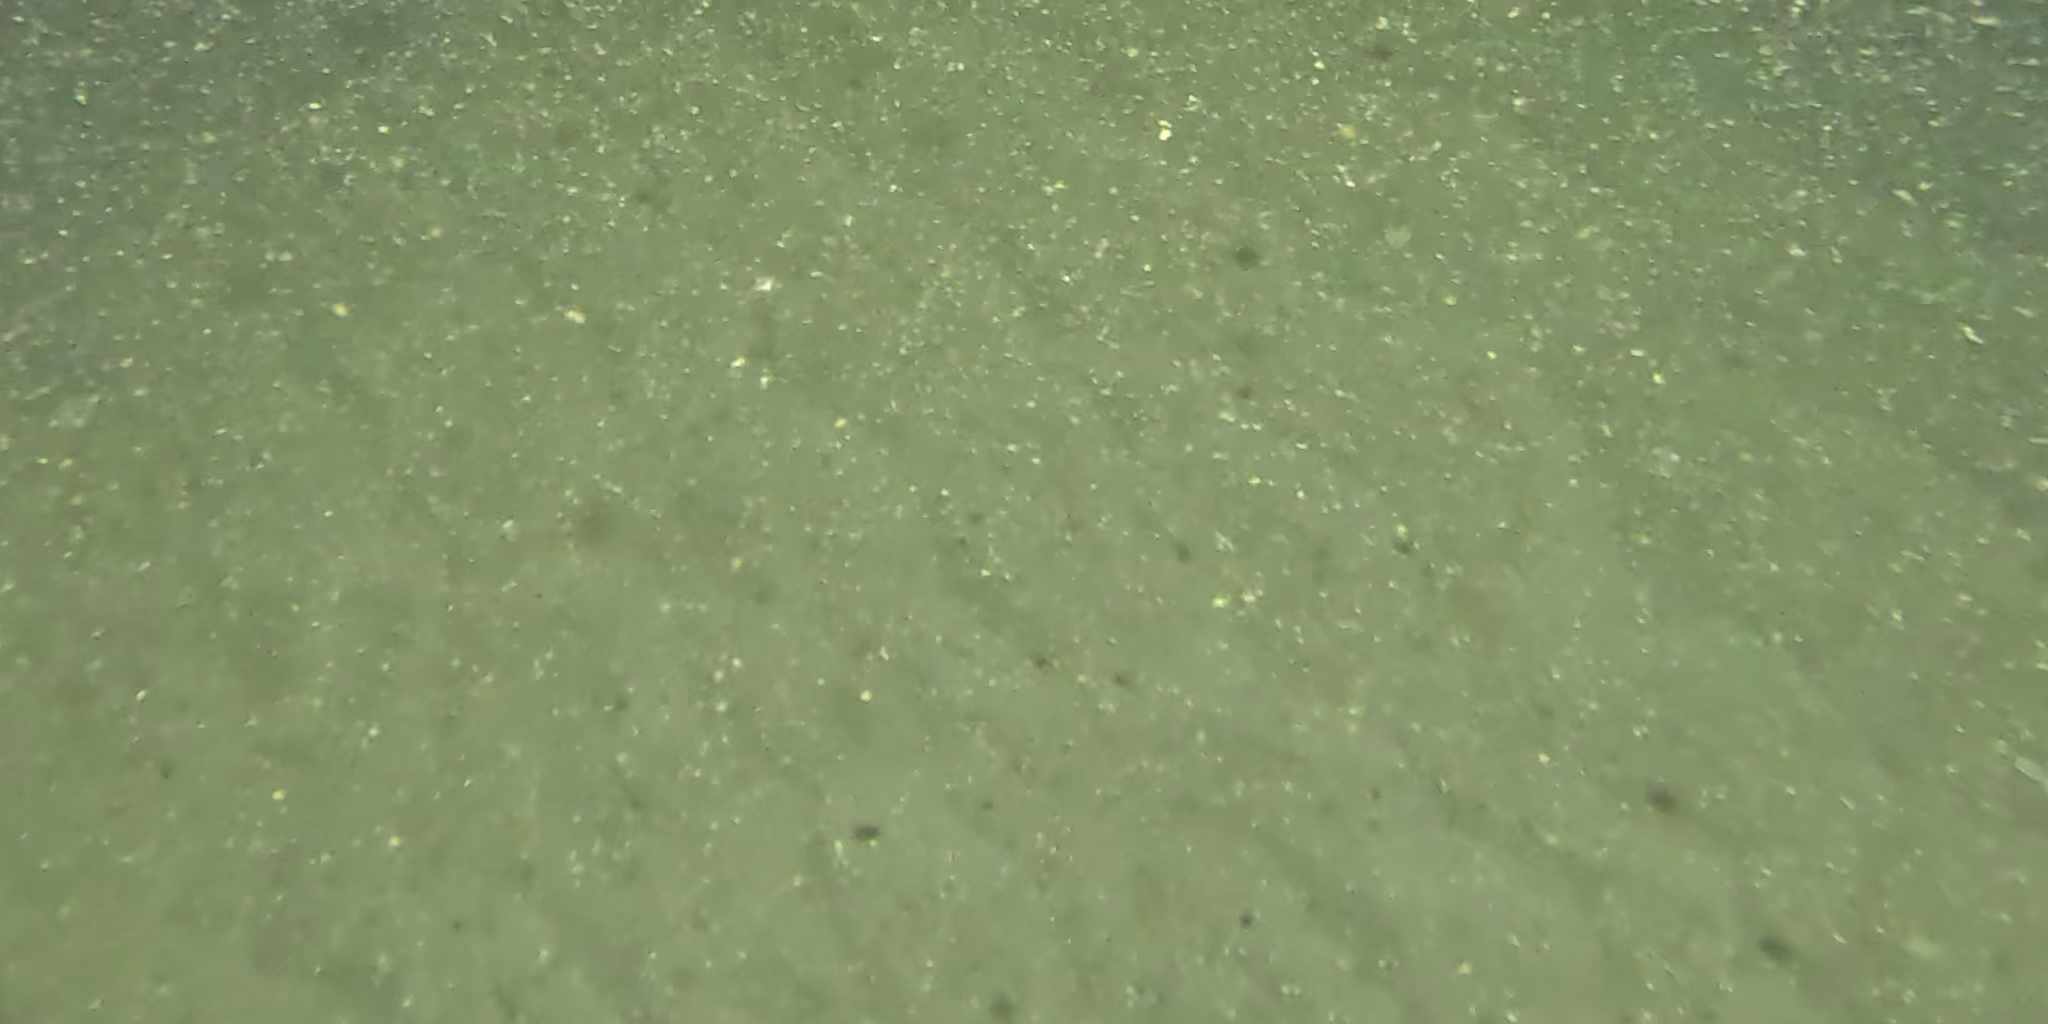
Seabed habitat: sand